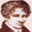
Label: man